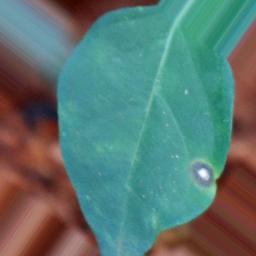
Label: cercospora